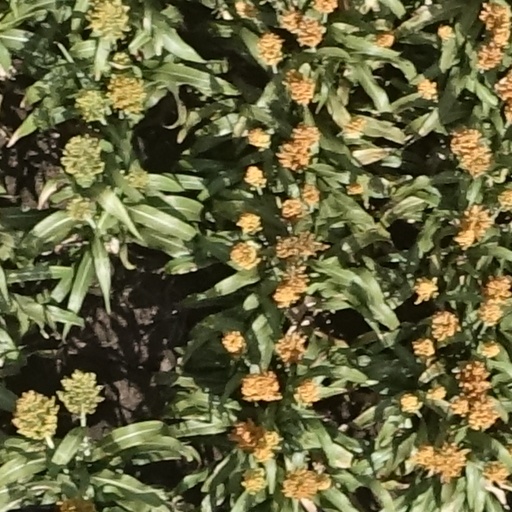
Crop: sorghum